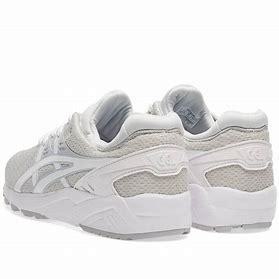
Brand: Asics
Model: Gel Kayano EVO